Wilhelm Lexis

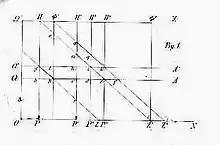
Original Lexis diagram (1875)

Although it can take various forms, the typical Lexis diagram is a graphical illustration of the lifetime of either an individual or a cohort of same-aged individuals. On the diagram, each such lifetime appears as a straight line in a two-dimensional plane, with one dimension representing time and the other representing age. The use of Lexis diagrams is very common amongst demographers, so much so that they often are used without being identified as Lexis diagrams.